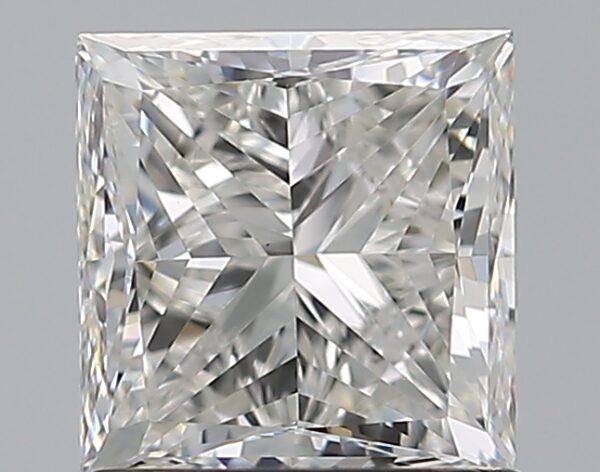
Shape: princess
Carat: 1.2
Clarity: VS1
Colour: I
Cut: VG
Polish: EX
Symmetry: VG
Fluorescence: F
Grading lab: GIA
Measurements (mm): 5.59 x 5.44 x 4.07